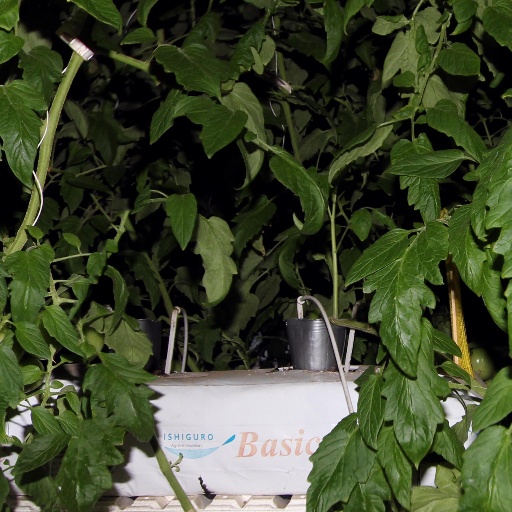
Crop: tomato